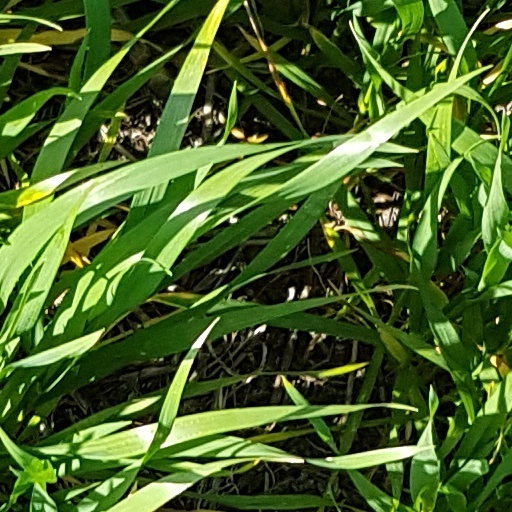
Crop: wheat